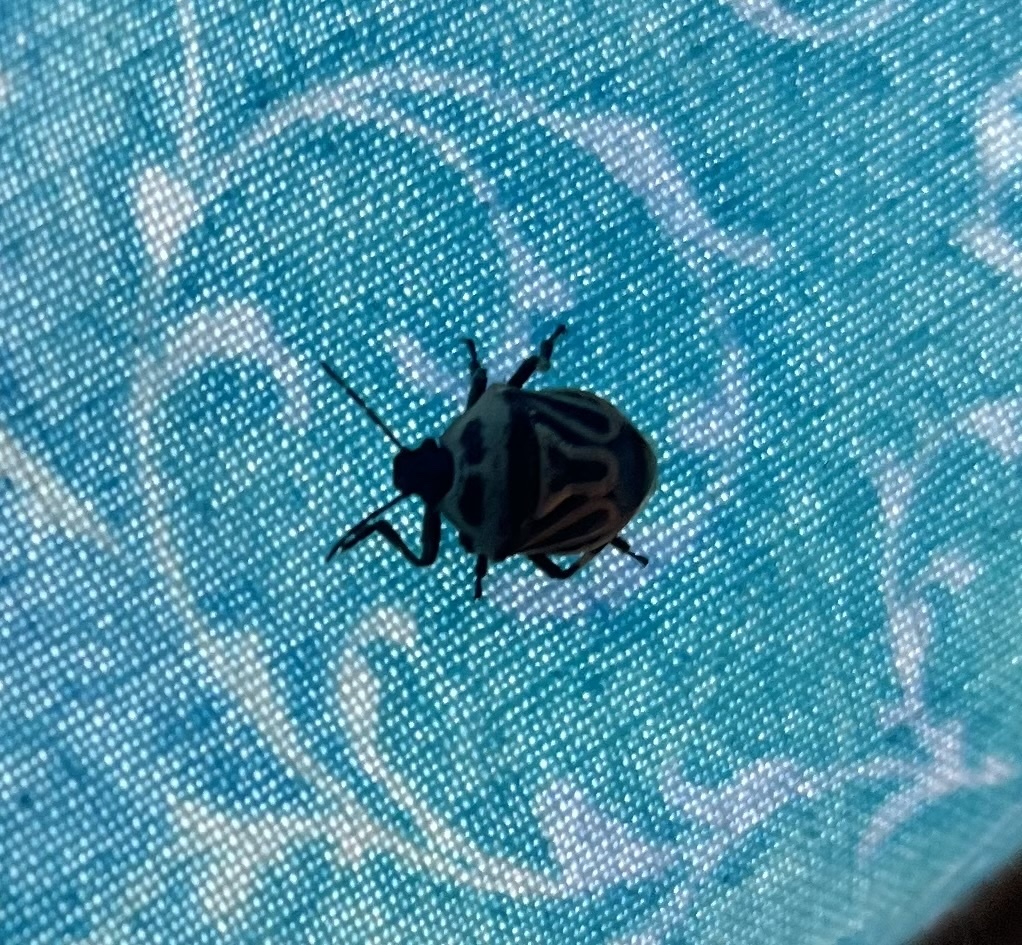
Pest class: stink_bug